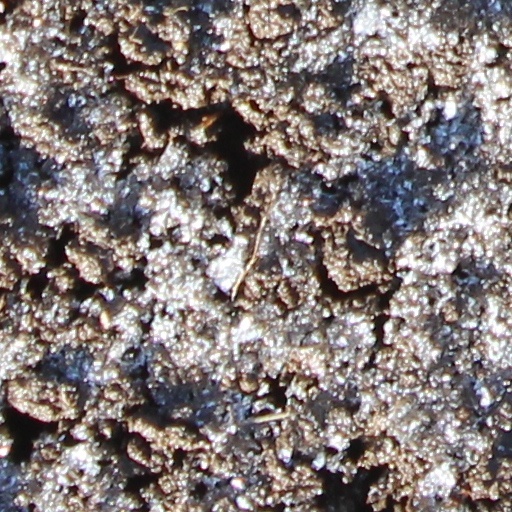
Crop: wheat